Grodno region

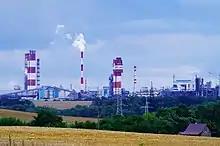
JSC Grodno Azot, the largest industrial company in the region

Under the terms of the Peace Treaty of Riga, the region and the city returned to the Second Polish Republic which claimed rights to this territory as a successor to the Polish–Lithuanian Commonwealth and as a victorious side of the Polish–Soviet War. By 1939, Grodno city had 60,000 inhabitants, with Poles and Jews accounting for 60% and 37% of the population, respectively. During Polish rule, Grodno was the center of Grodno County in Białystok Voivodeship, but some parts of present Grodno region were in the voivodeships of Nowogródek and Wilno.